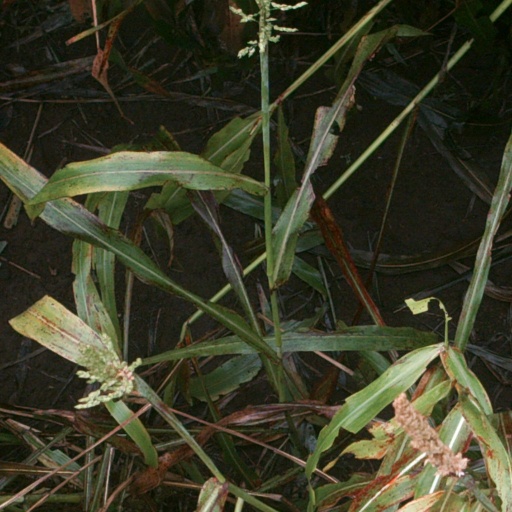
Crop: sorghum